Michael Arcega

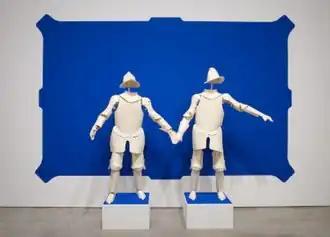
Michael Arcega, "Conquistadorkes I & II", Manila file folders and acrylic hardware, 72" x 20" x 10" (each), 2005.

Arcega first gained attention through group exhibitions in the early 2000s of unconventional works offering tongue-in-cheek critiques of colonialism and American politics and culture. For example, the installation "Tanks a Lot" (2004) was a nightmarish, Kafkasesque image of imperialist military spread and authoritarianism conflating cockroaches and military vehicles, with hundreds of miniature tanks swarming out of a hole in the floor and up a wall and ceiling.